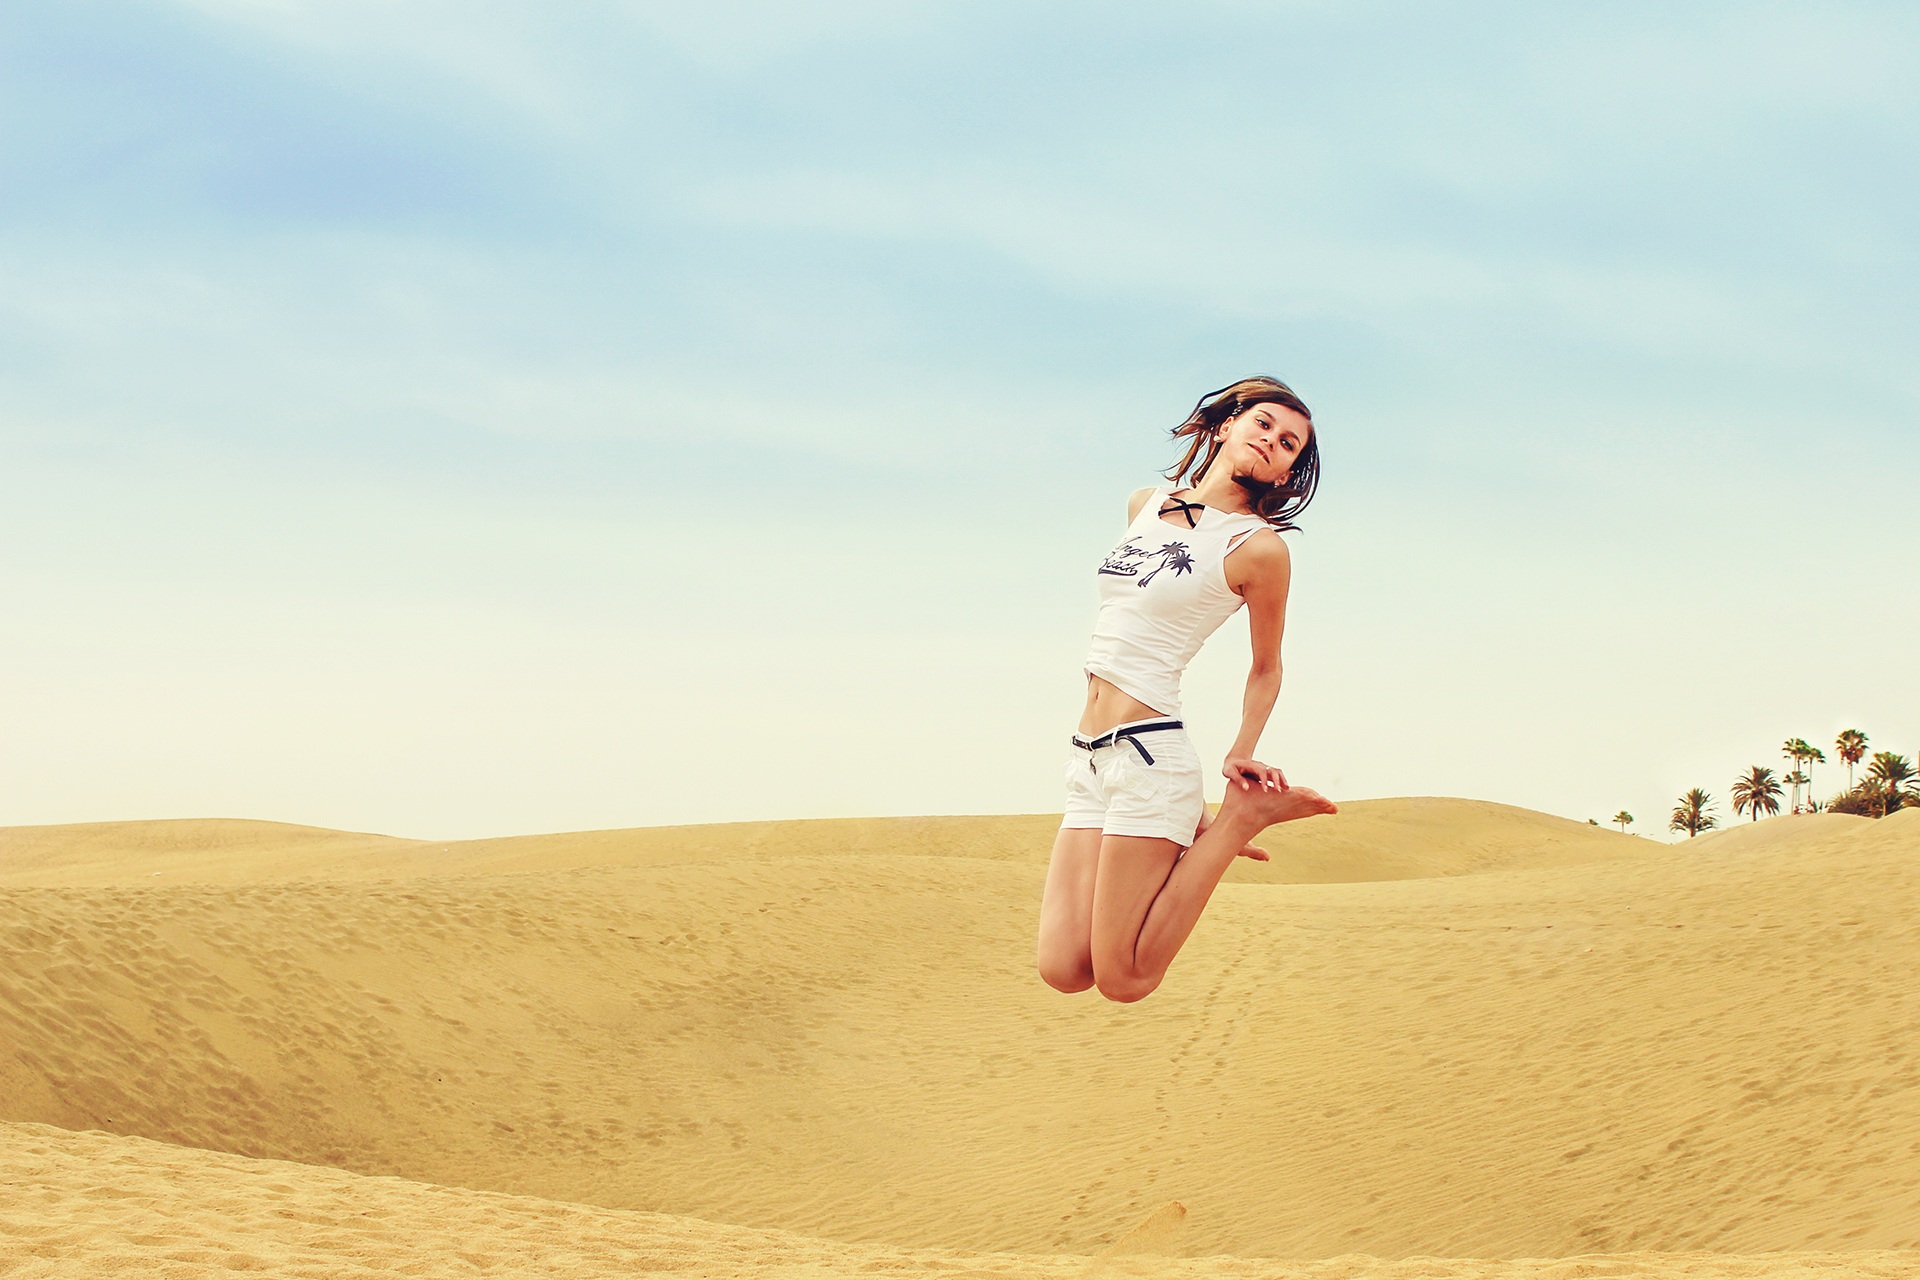
landscape, sea, sand, woman, desert, dune, summer, vacation, holiday, habitat, gran canaria, young woman, sahara, canary islands, landform, exposure to the sun, erg, go to, natural environment, aeolian landform